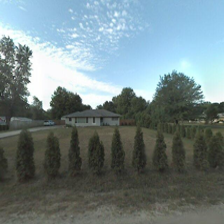
Label: streetView